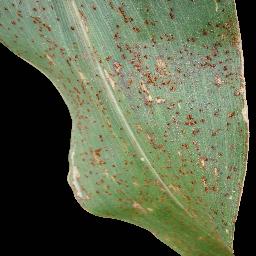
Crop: corn
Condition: (maize)_common_rust